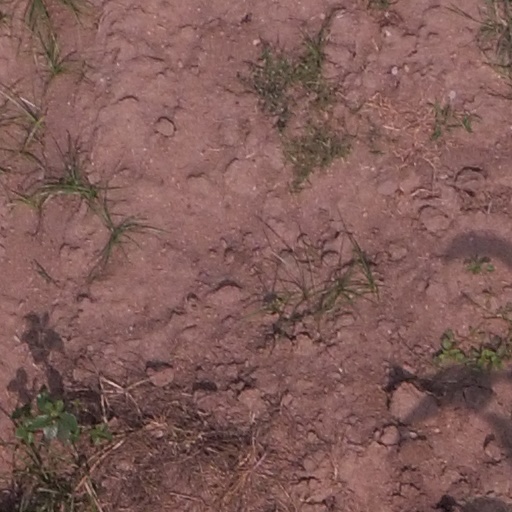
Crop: maize; corn